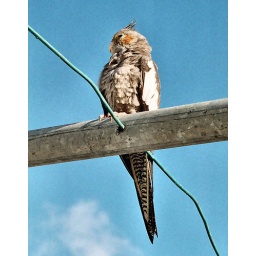
Cockatiel parrot in street 2